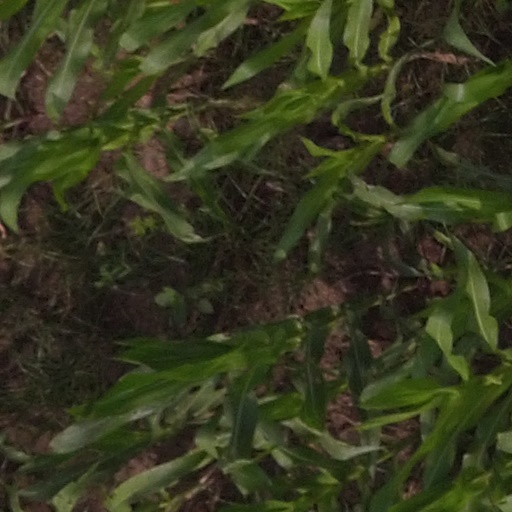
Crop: maize; corn